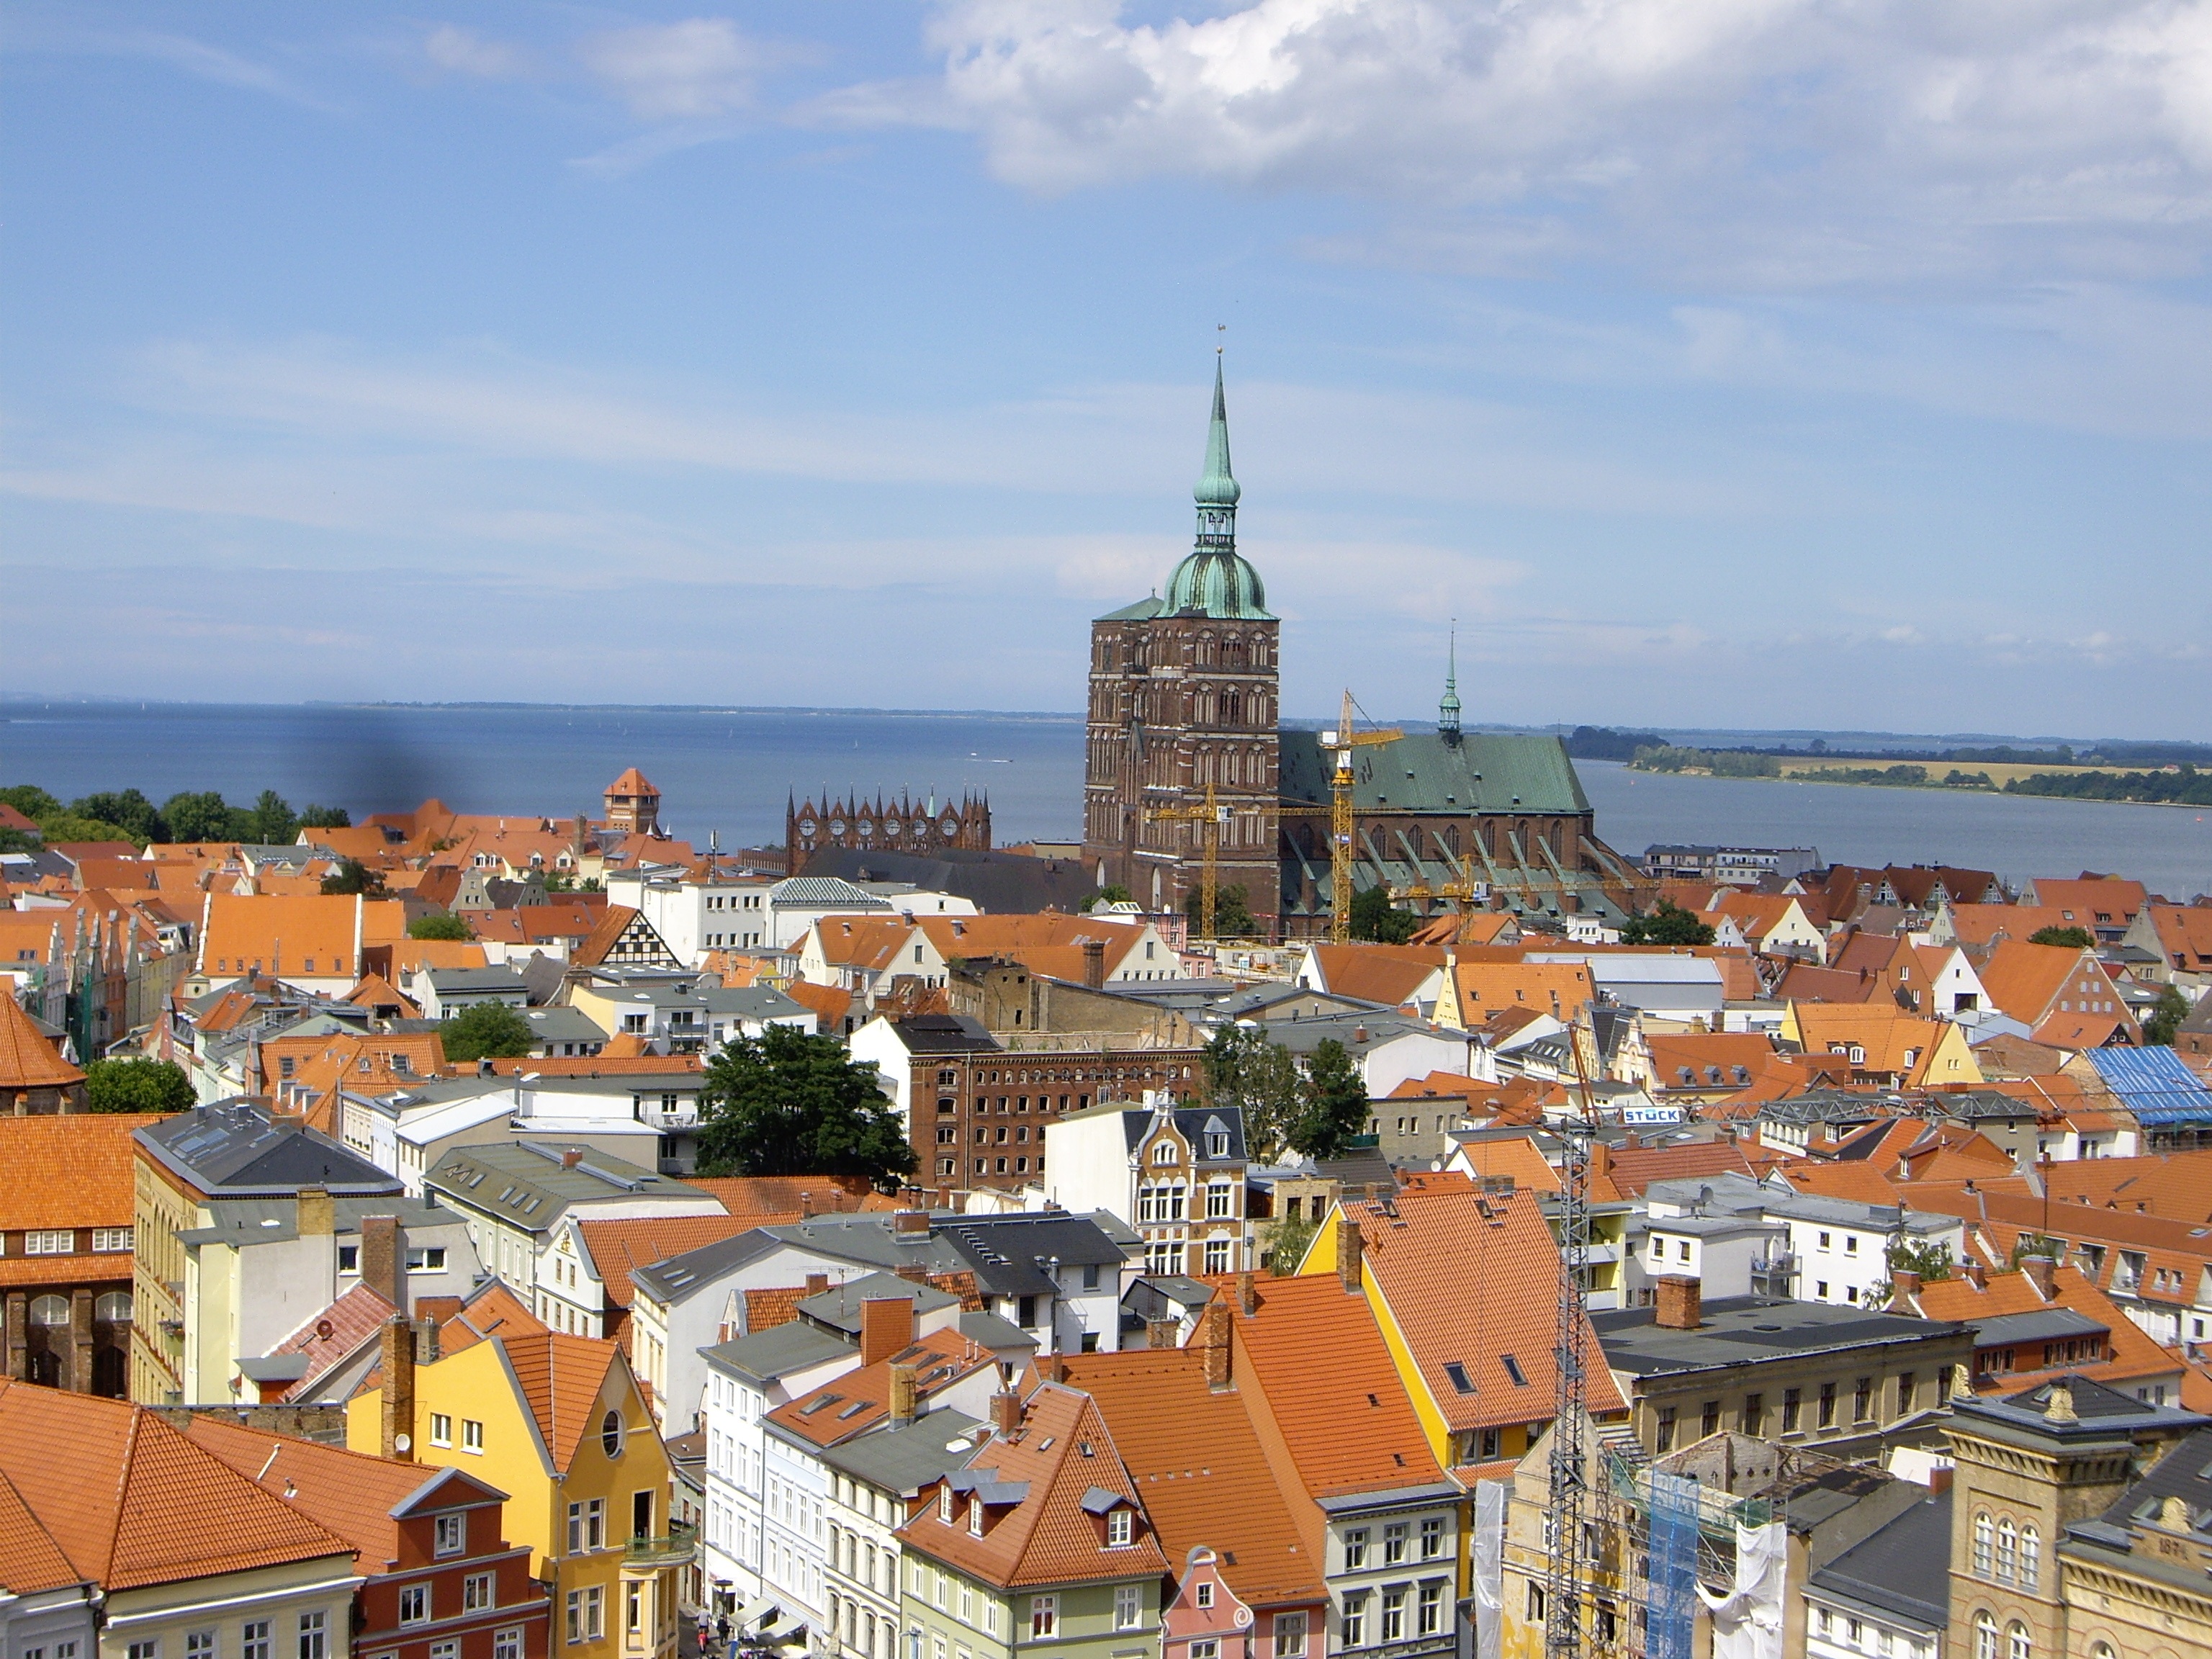
sea, coast, horizon, skyline, town, view, building, city, cityscape, panorama, downtown, vacation, landmark, tourism, city view, homes, outlook, roofs, stralsund, neighbourhood, residential area, human settlement